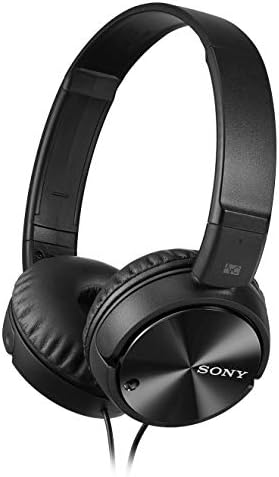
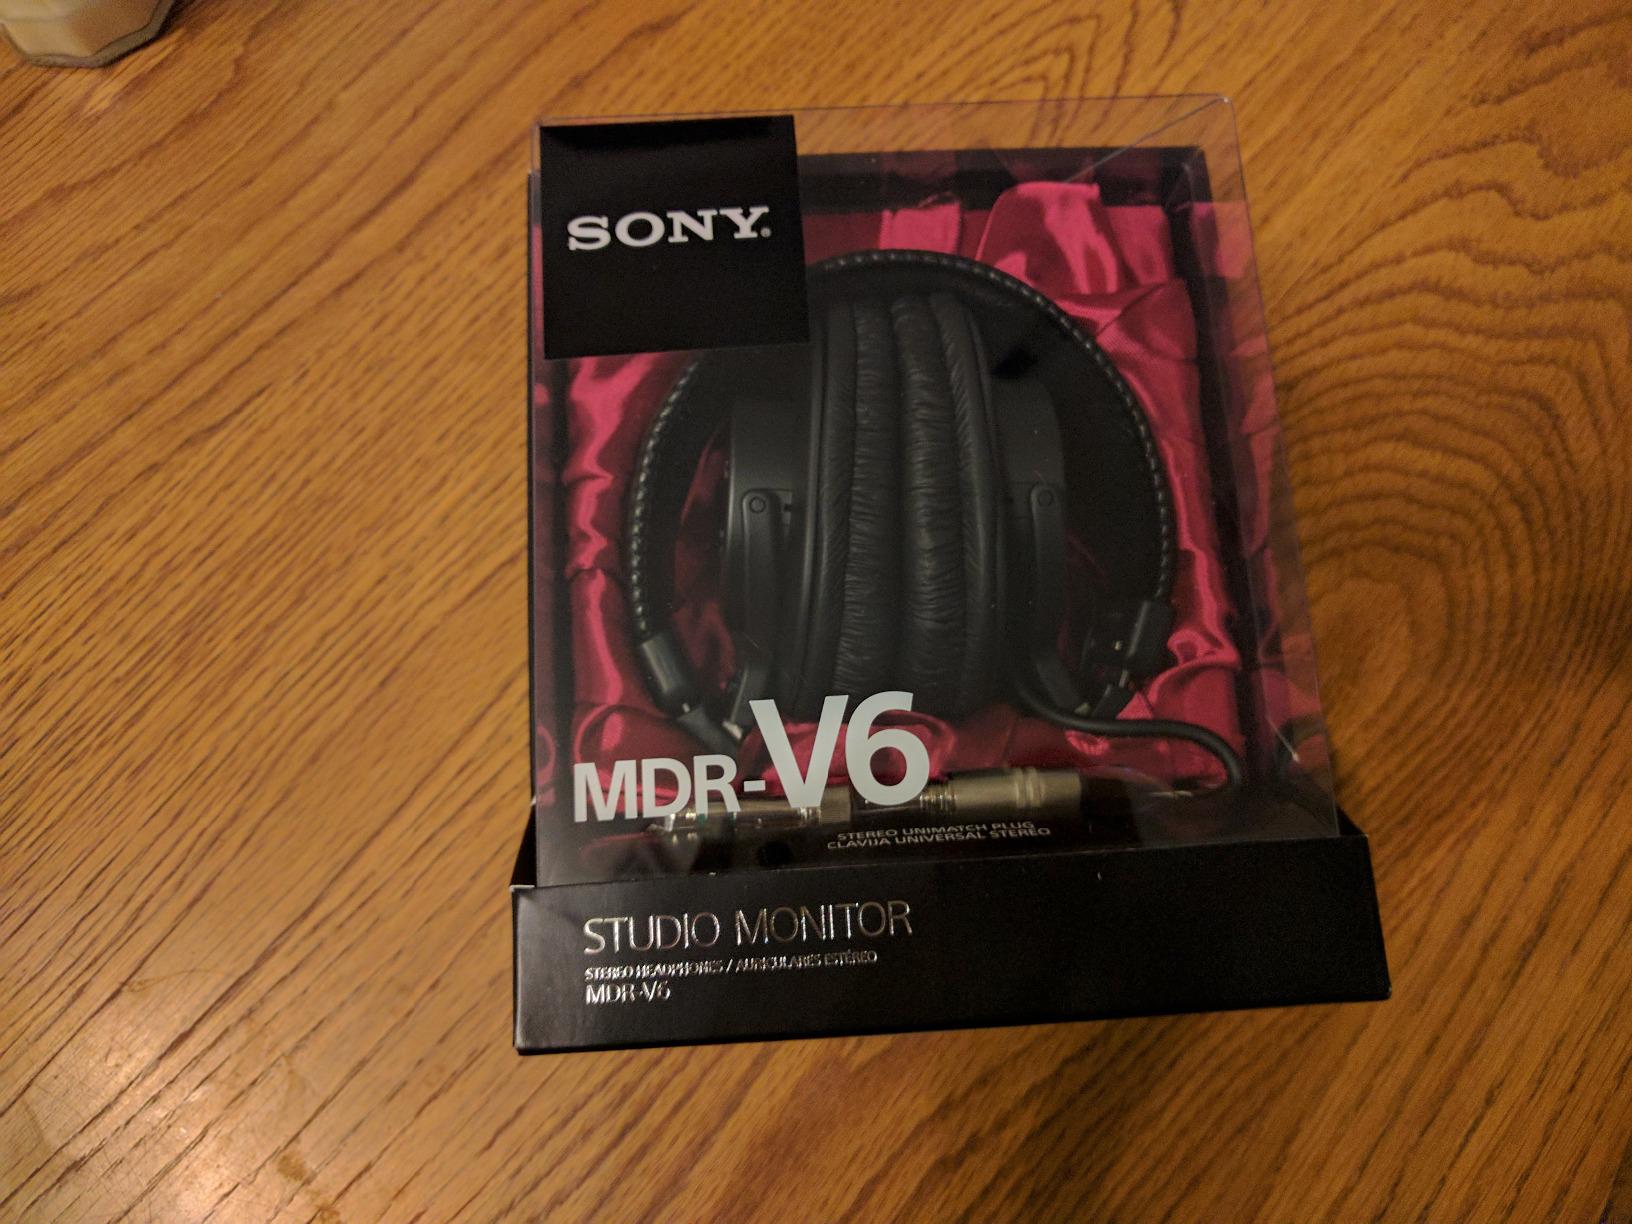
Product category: headphones
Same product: no